FC Dinamo București

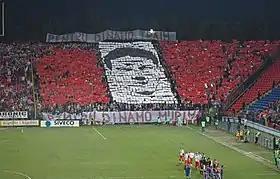
Dinamo fans paying homage to Cătălin Hîldan in 2005.

Dinamo plays its home games at Stadionul Dinamo. The current Dinamo Stadium was inaugurated on 14 October 1951. The first match: Dinamo-Locomotiva Timişoara 1–0. The stadium capacity was planned at 16,000, but the installation of seats decreased it to 15,032. The stadium is part of a larger complex which contains a smaller stadium, Stadionul Florea Dumitrache, where the second team, Dinamo II, would play its matches. It is currently used by CS Dinamo București rugby team. There is also a sports hall and a swimming pool.